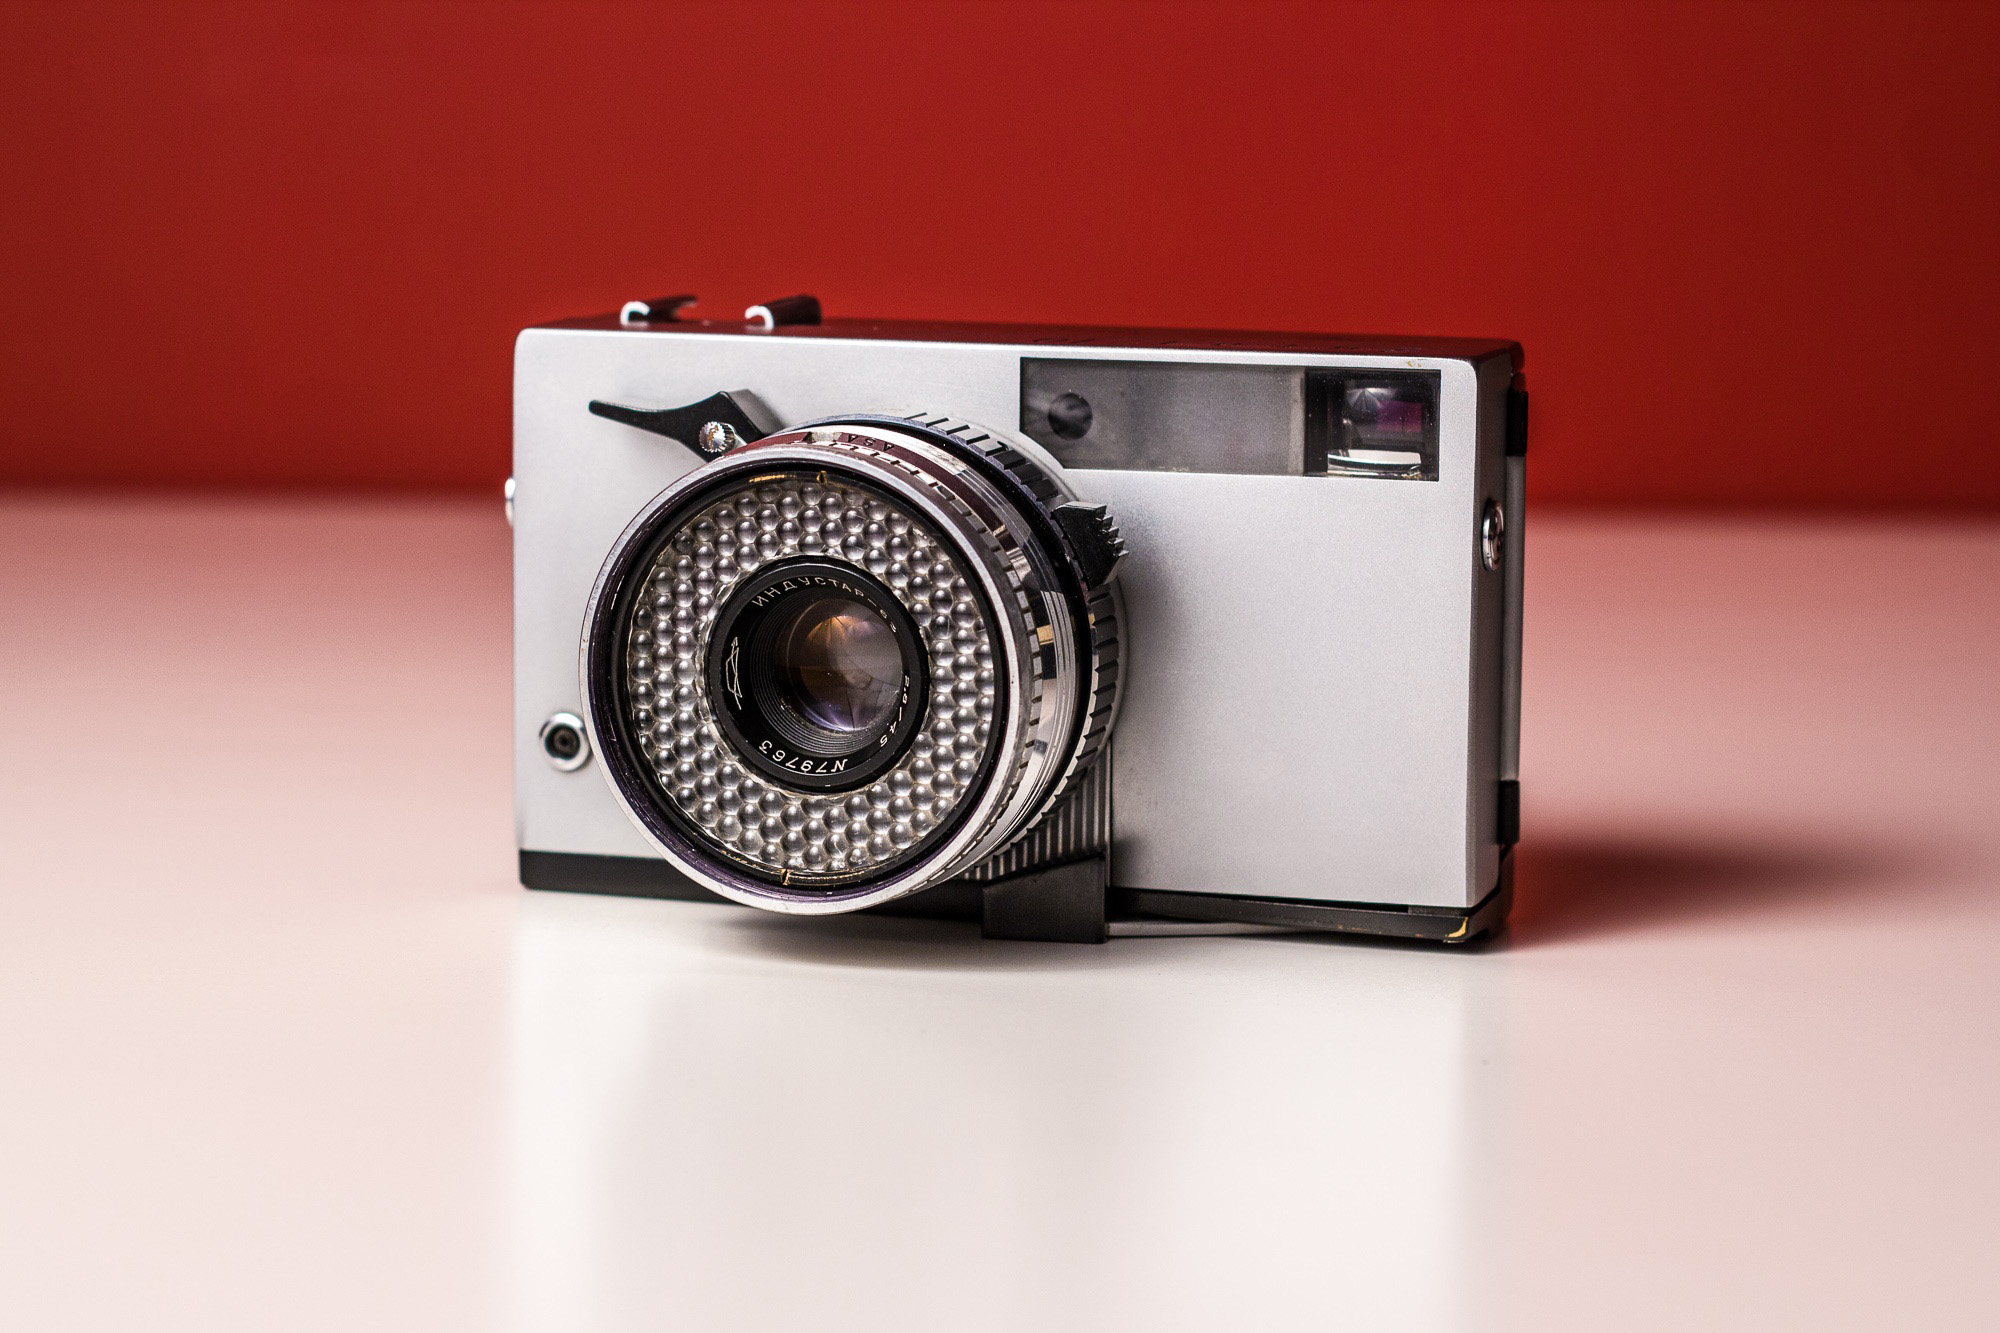
Point and shoot camera, product, cameras optics, camera accessory, camera, digital camera, Material property, mirrorless interchangeable lens camera, film camera